Smith & Wesson

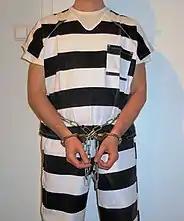
Inmate in Smith & Wesson m-1 "universal" handcuffs secured with a m-1840 belly chain

Most Smith & Wesson revolvers have been equipped with an internal locking mechanism since the acquisition by Saf-T-Hammer. The mechanism is relatively unobtrusive, is activated with a special key, and renders the firearm inoperable. Most gun enthusiasts prefer to keep their gun unlocked.